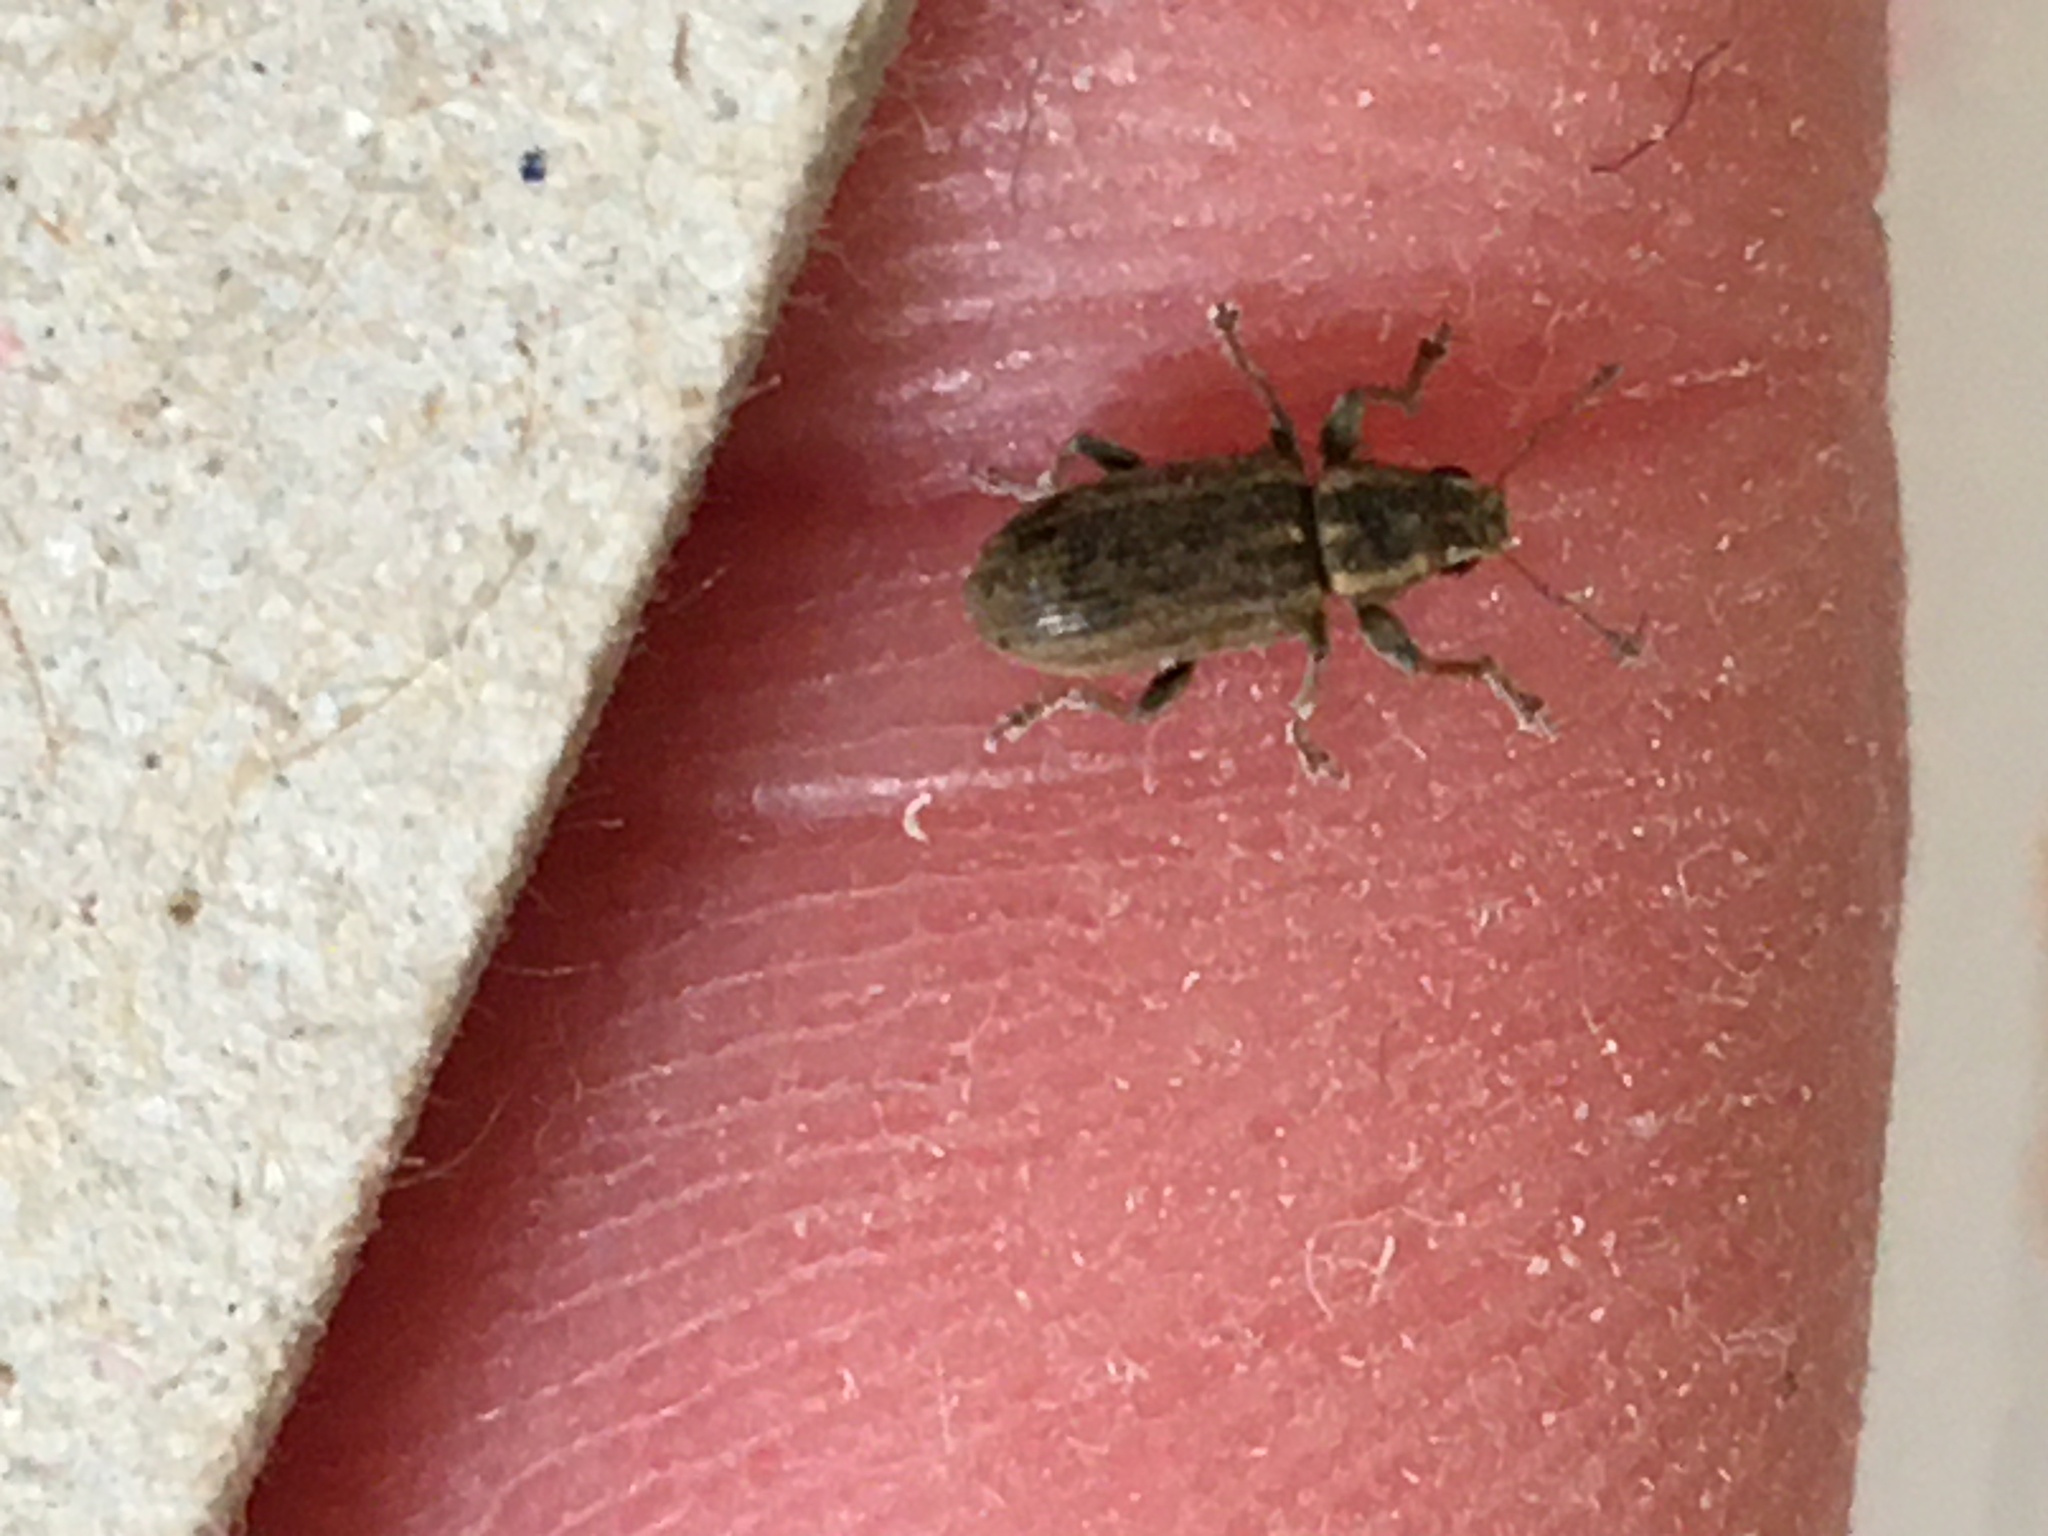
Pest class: pea_leaf_weevil